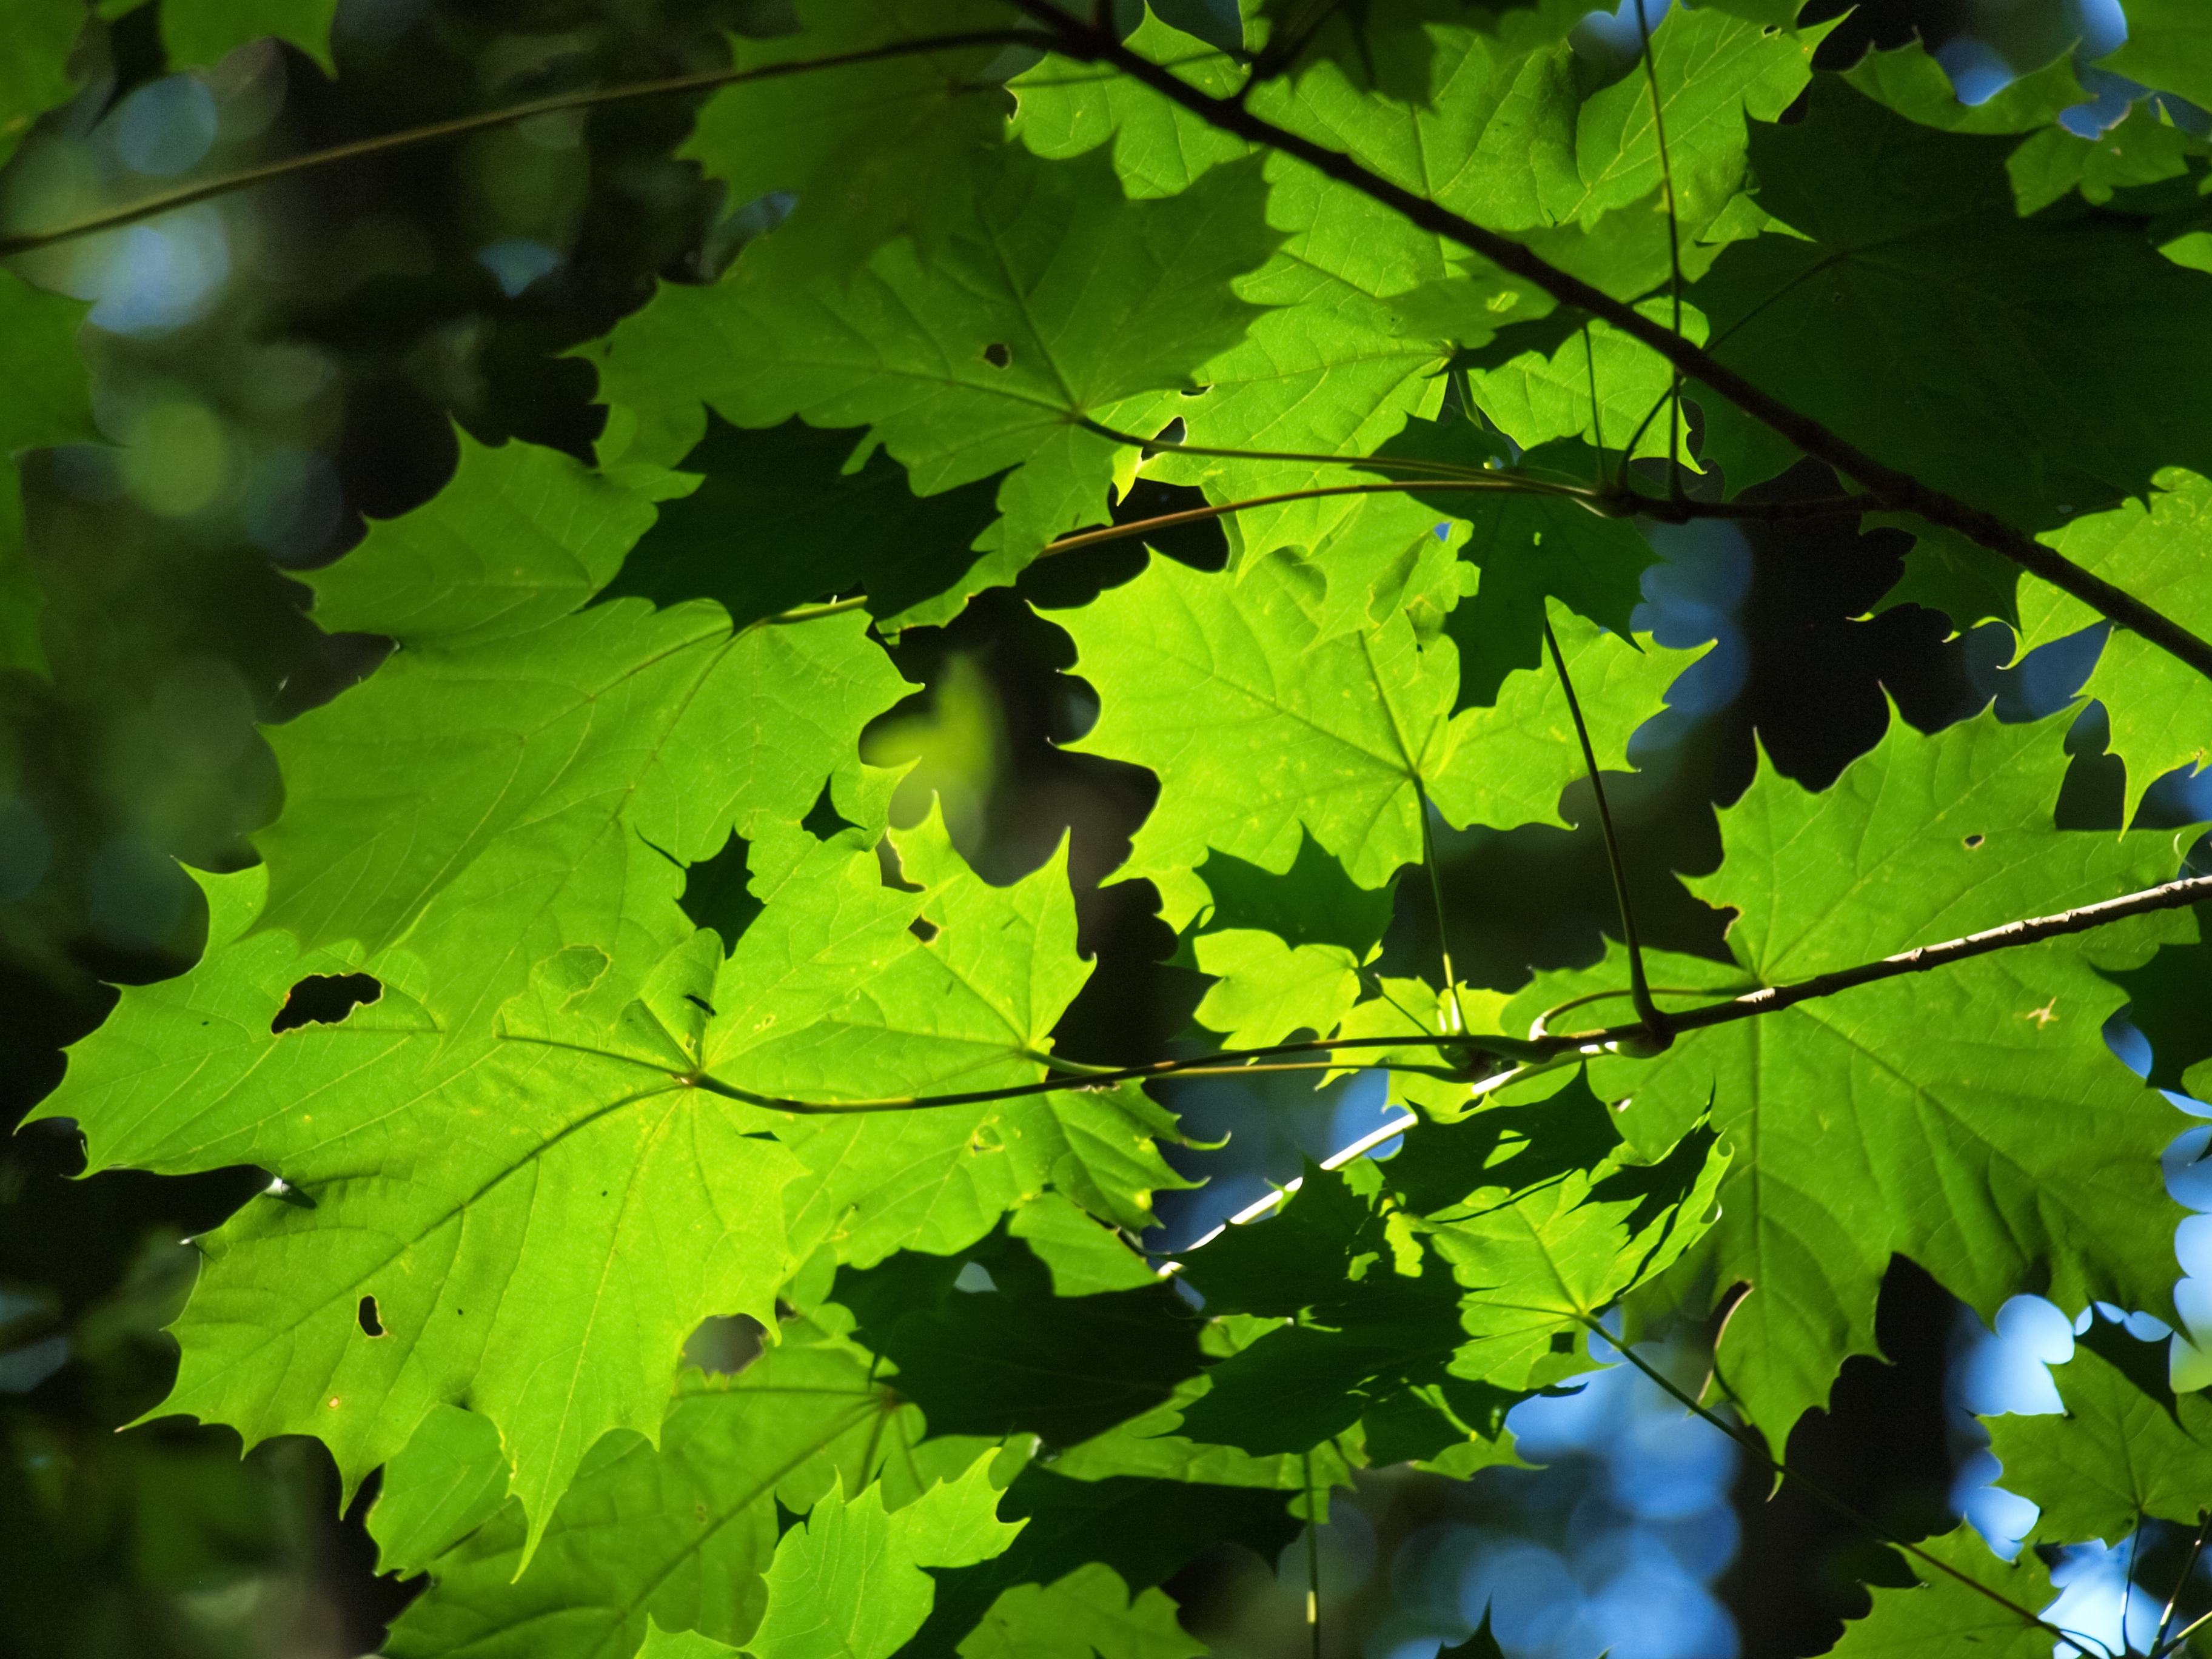
tree, branch, light, plant, sun, sunlight, leaf, green, produce, autumn, season, maple, maple tree, maple leaf, leaves, deciduous, back light, flowering plant, maidenhair tree, grape leaves, woody plant, land plant